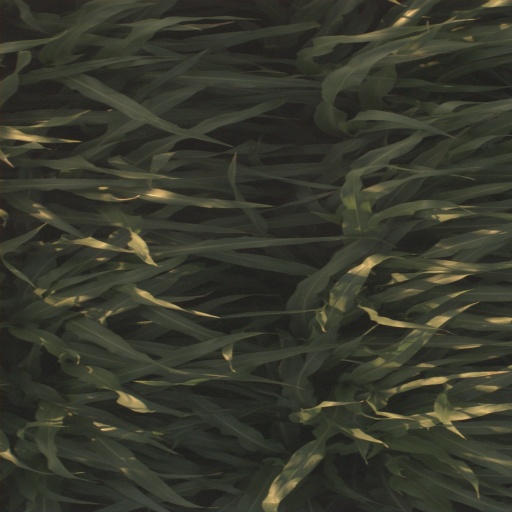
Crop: sorghum